Agent Orange

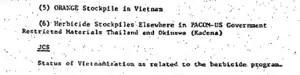
Excerpt of U.S. Army 1971 Fort Detrick report describes Tactical Herbicide stockpiles of U.S. Government restricted materials on Okinawa at Kadena AFB, in Thailand, and Vietnam.

In particular, the 2013 report rebuts articles written by journalist Jon Mitchell as well as a statement from "An Ecological Assessment of Johnston Atoll" a 2003 publication produced by the United States Army Chemical Materials Agency that states, "in 1972, the U.S. Air Force also brought about 25,000 200L drums of the chemical, Herbicide Orange (HO) to Johnston Island that originated from Vietnam and was stored on Okinawa." The 2013 report states: "The authors of the [2003] report were not DoD employees, nor were they likely familiar with the issues surrounding Herbicide Orange or its actual history of transport to the Island." and detailed the transport phases and routes of Agent Orange from Vietnam to Johnston Atoll, none of which included Okinawa.